Hattfjelldal Municipality

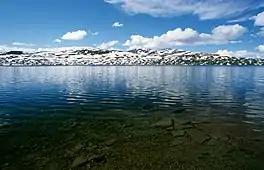
View of the lake Krutvatnet

Hattfjelldal Municipality lies along the Swedish border in the southeastern part of Nordland county. The lake Røsvatnet lies on the border between Hattfjelldal Municipality and Hemnes Municipality, and it serves as a reservoir. It has been the site of human occupation since the Stone Age. Its area of makes it the second largest lake in Norway by surface area. Other lakes in the region include Daningen, Elsvatnet, Famnvatnet, Jengelvatnet, Kjerringvatnet, Krutvatnet, Ranseren, Simskardvatnet, and Unkervatnet. The large river Vefsna runs through the municipality.